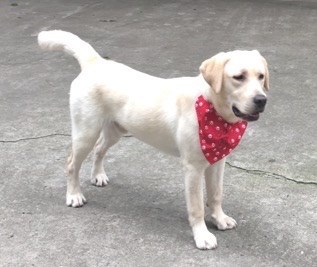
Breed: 3580-n000122-Labrador_retriever